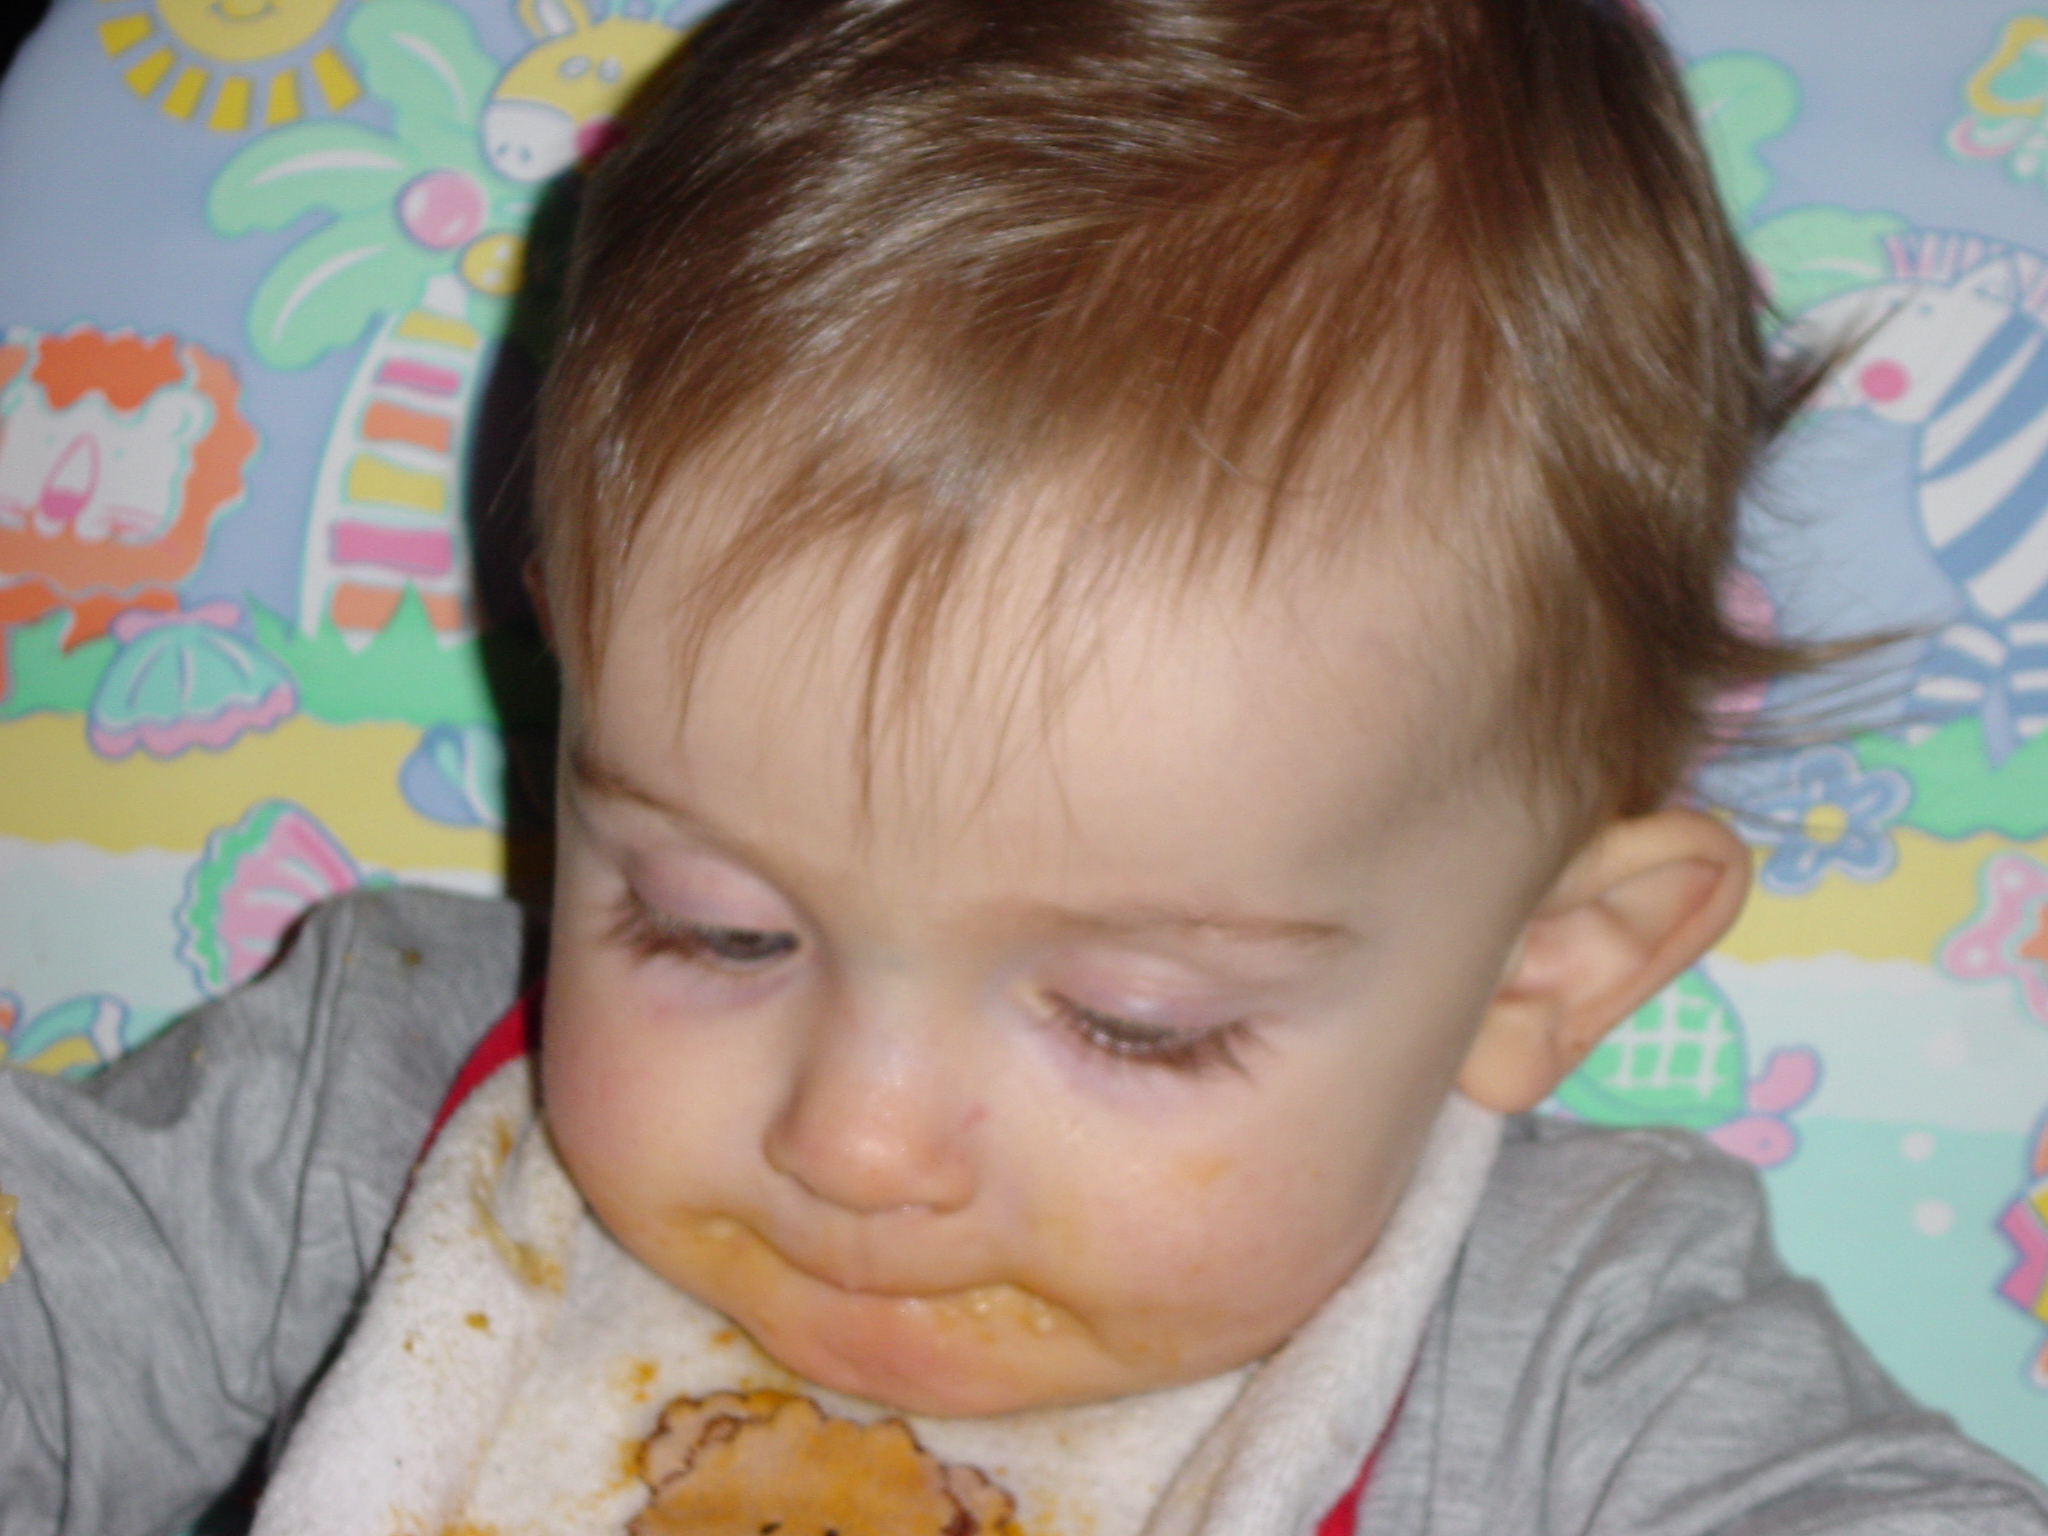
charlie, baby, diamond, child, hair, face, cheek, nose, forehead, toddler, head, hairstyle, chin, brown hair, iris, eye, lip, mouth, ear, jaw